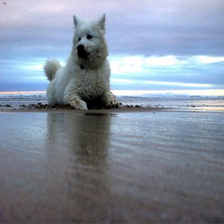
Species: dog
Breed: samoyed